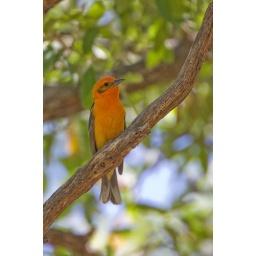
Adult male, alternate plumage, AZ in May. This male was paired with a female Western Tanager.